Puise Peninsula

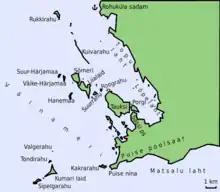
Location of the peninsula

Puise Peninsula is a peninsula in Lääne County, Estonia. Southern part of the peninsula is bordered by Matsalu Bay.